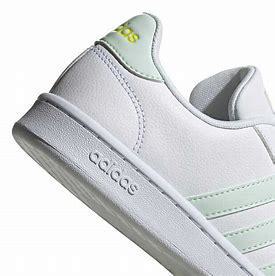
Brand: Adidas
Model: Grand Court